Edward Hallstrom

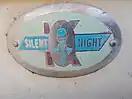
Silent knight brand badge on an upright refrigerator.

Australia's population in 1928 was only 6.3 million, and its growth slowed dramatically with the onset of the Great Depression. After Federation, the Commonwealth government had protected Australian-manufactured goods from import competition. The tariff on refrigerators was 75%, or under the system of Imperial Preference, 55% if made in one of the participating countries of the British Empire. Such a large tariff that sheltered local refrigerator manufacturers from import competition worked both for and against him; it protected local manufacturers, like Hallstrom, but also encouraged large foreign firms to set up local manufacturing or assembly operations in Australia. The large American manufacturer Kelvinator commenced local assembly of its electric refrigerators in 1935. However, Hallstrom had the further advantage of having a niche market sector, in rural areas, then largely without electricity.